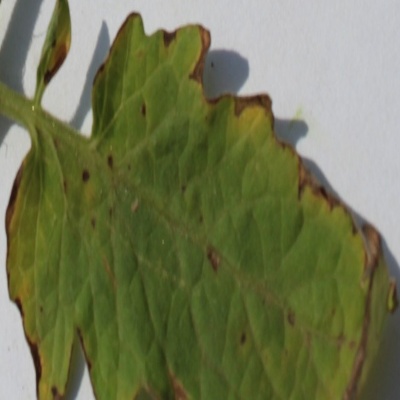
Crop: Tomato
Condition: septoria leaf spot